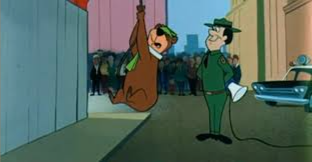
Portrait style: Cartoon Portrait